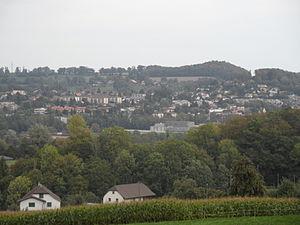
Vue de Marly dans le canton de Fribourg en Suisse depuis le hameau de Chésalles.